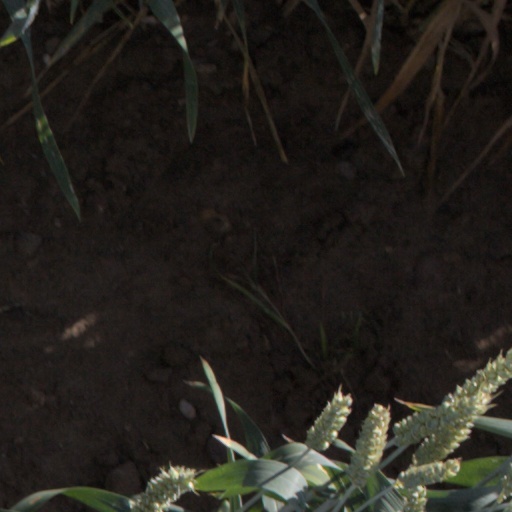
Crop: wheat